Jesper Jansson

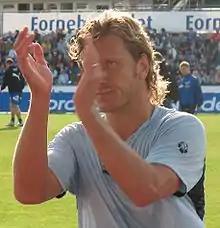
Jansson in 2006

Jesper Urban Jansson (born 8 January 1971) is a Swedish former professional footballer who played as a defender or midfielder. He is the head of football of Allsvenskan club IFK Göteborg since April 2025.